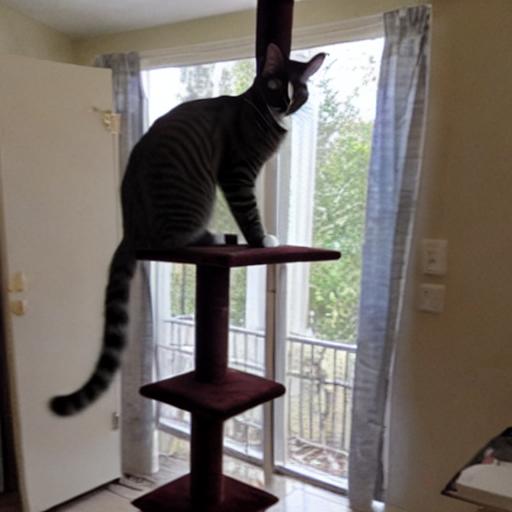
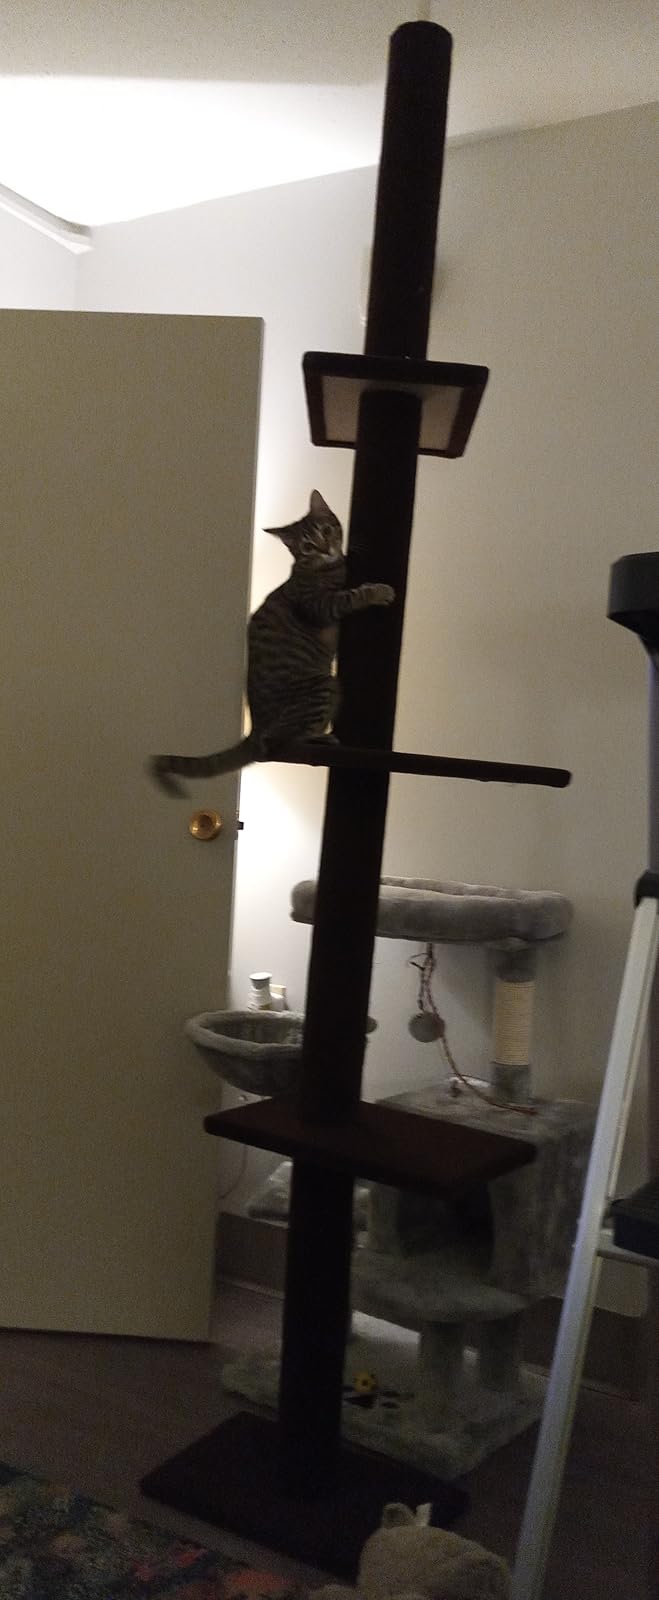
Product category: items_cat tree
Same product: no